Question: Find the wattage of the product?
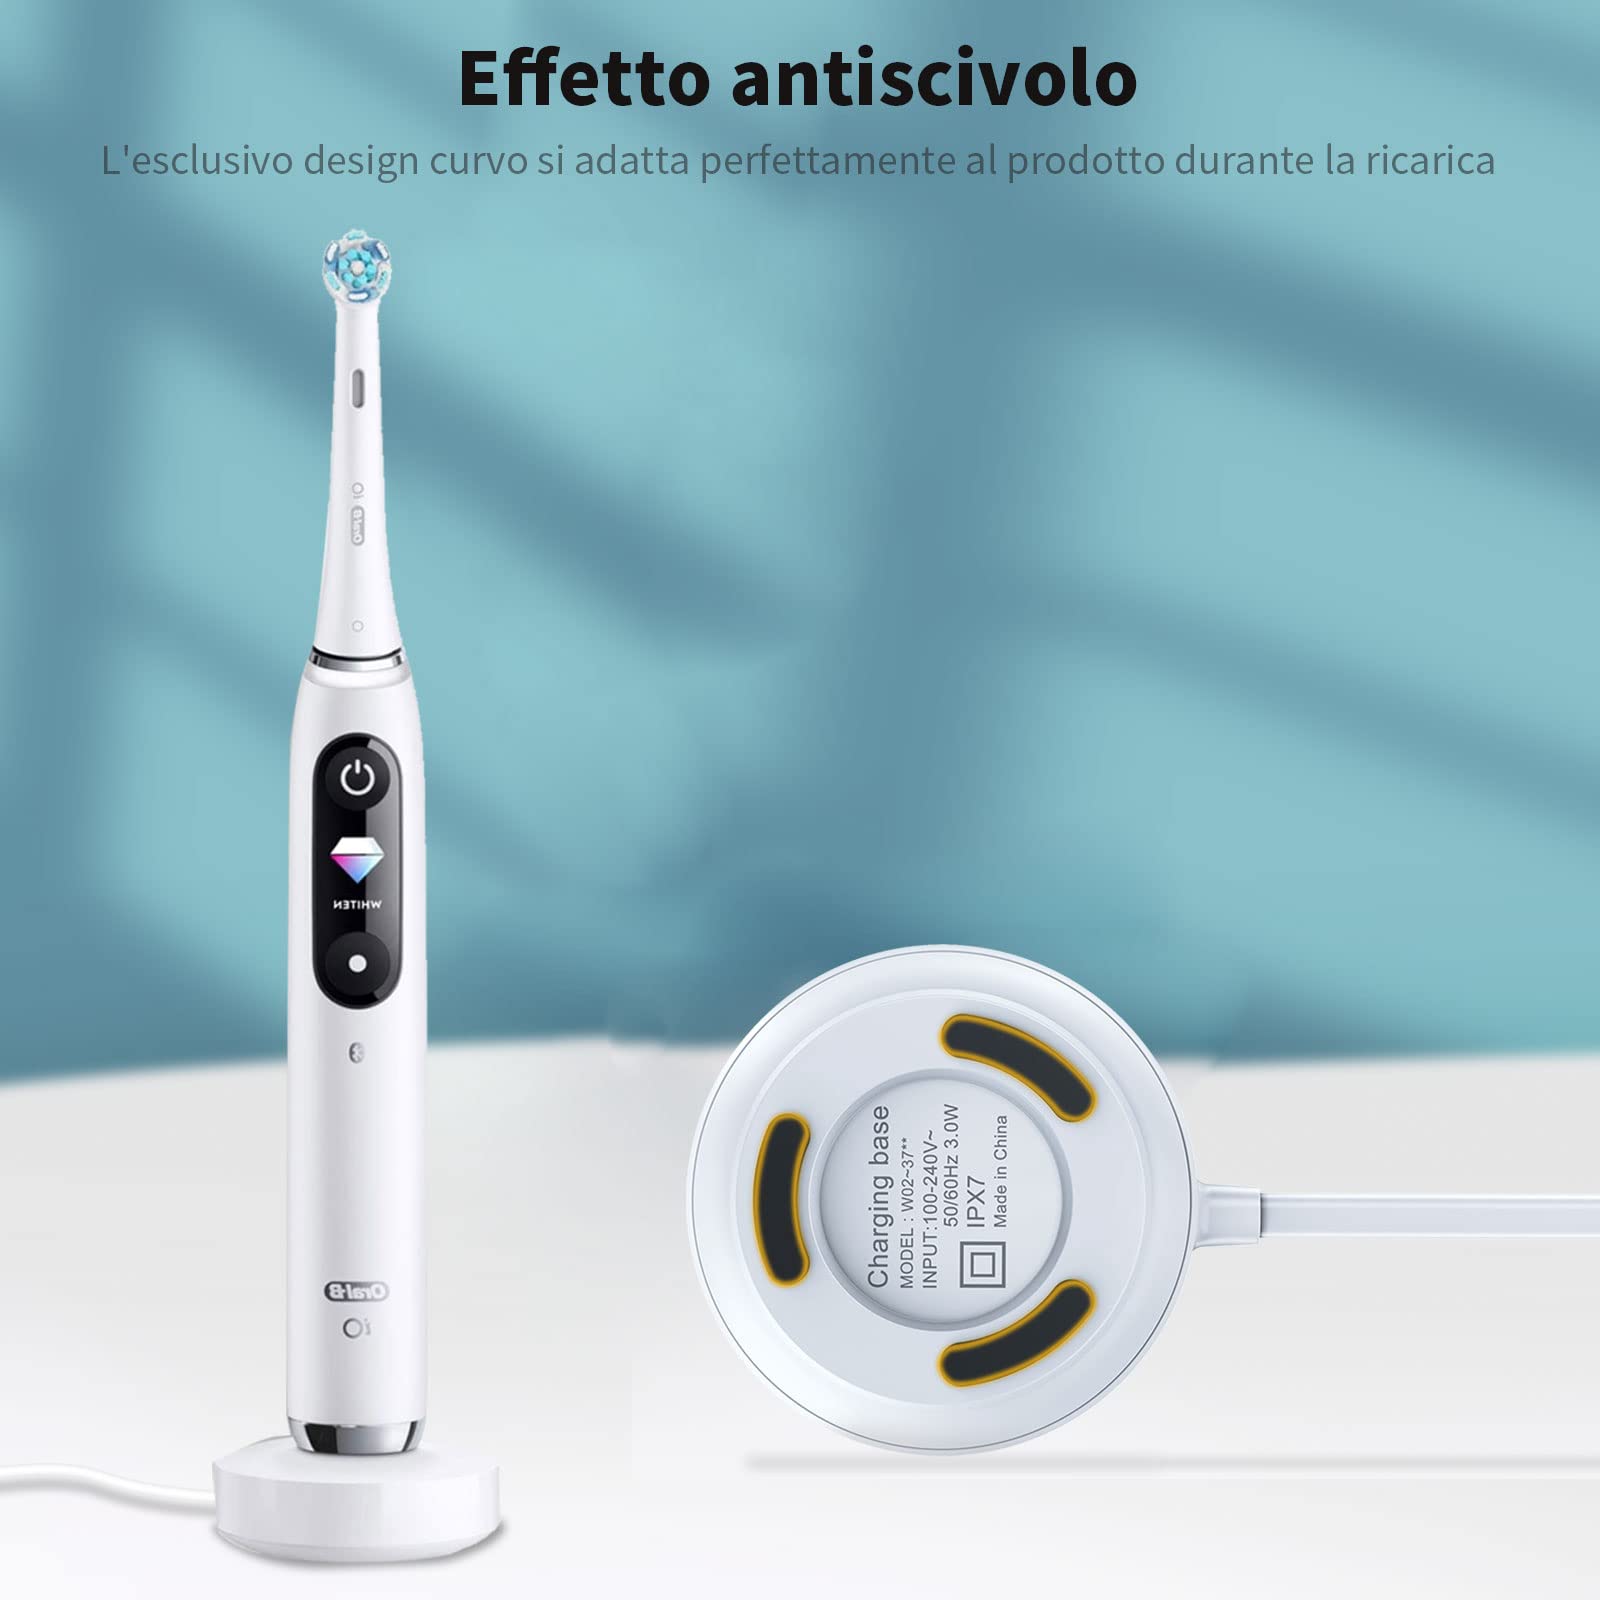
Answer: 3.0 watt